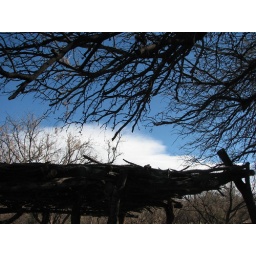
the ramada roof really blends in with the tree above it